July 2016 North China cyclone

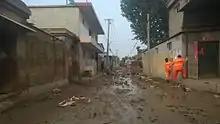
A muddy village in Xingtai

Throughout the municipalities of Beijing, Chongqing and Tianjin as well as the provinces of Guizhou, Hebei, Heilongjiang, Henan, Inner Mongolia, Jilin, Liaoning, Shandong, Shanxi, Sichuan and Yunnan, the extratropical cyclone brought torrential rainfalls and caused severe flash floods, which affected 15,597,000 people, with 184 deaths, 130 missing and ¥33.19 billion (US$4.96 billion) of damage. 575,000 people were evacuated, and 155,000 people need an emergency relief. More than 129,500 houses are collapsed, and at least 361,000 houses are damaged. The damaged agricultural areas are 12,049 km, including of the destroyed agricultural areas.